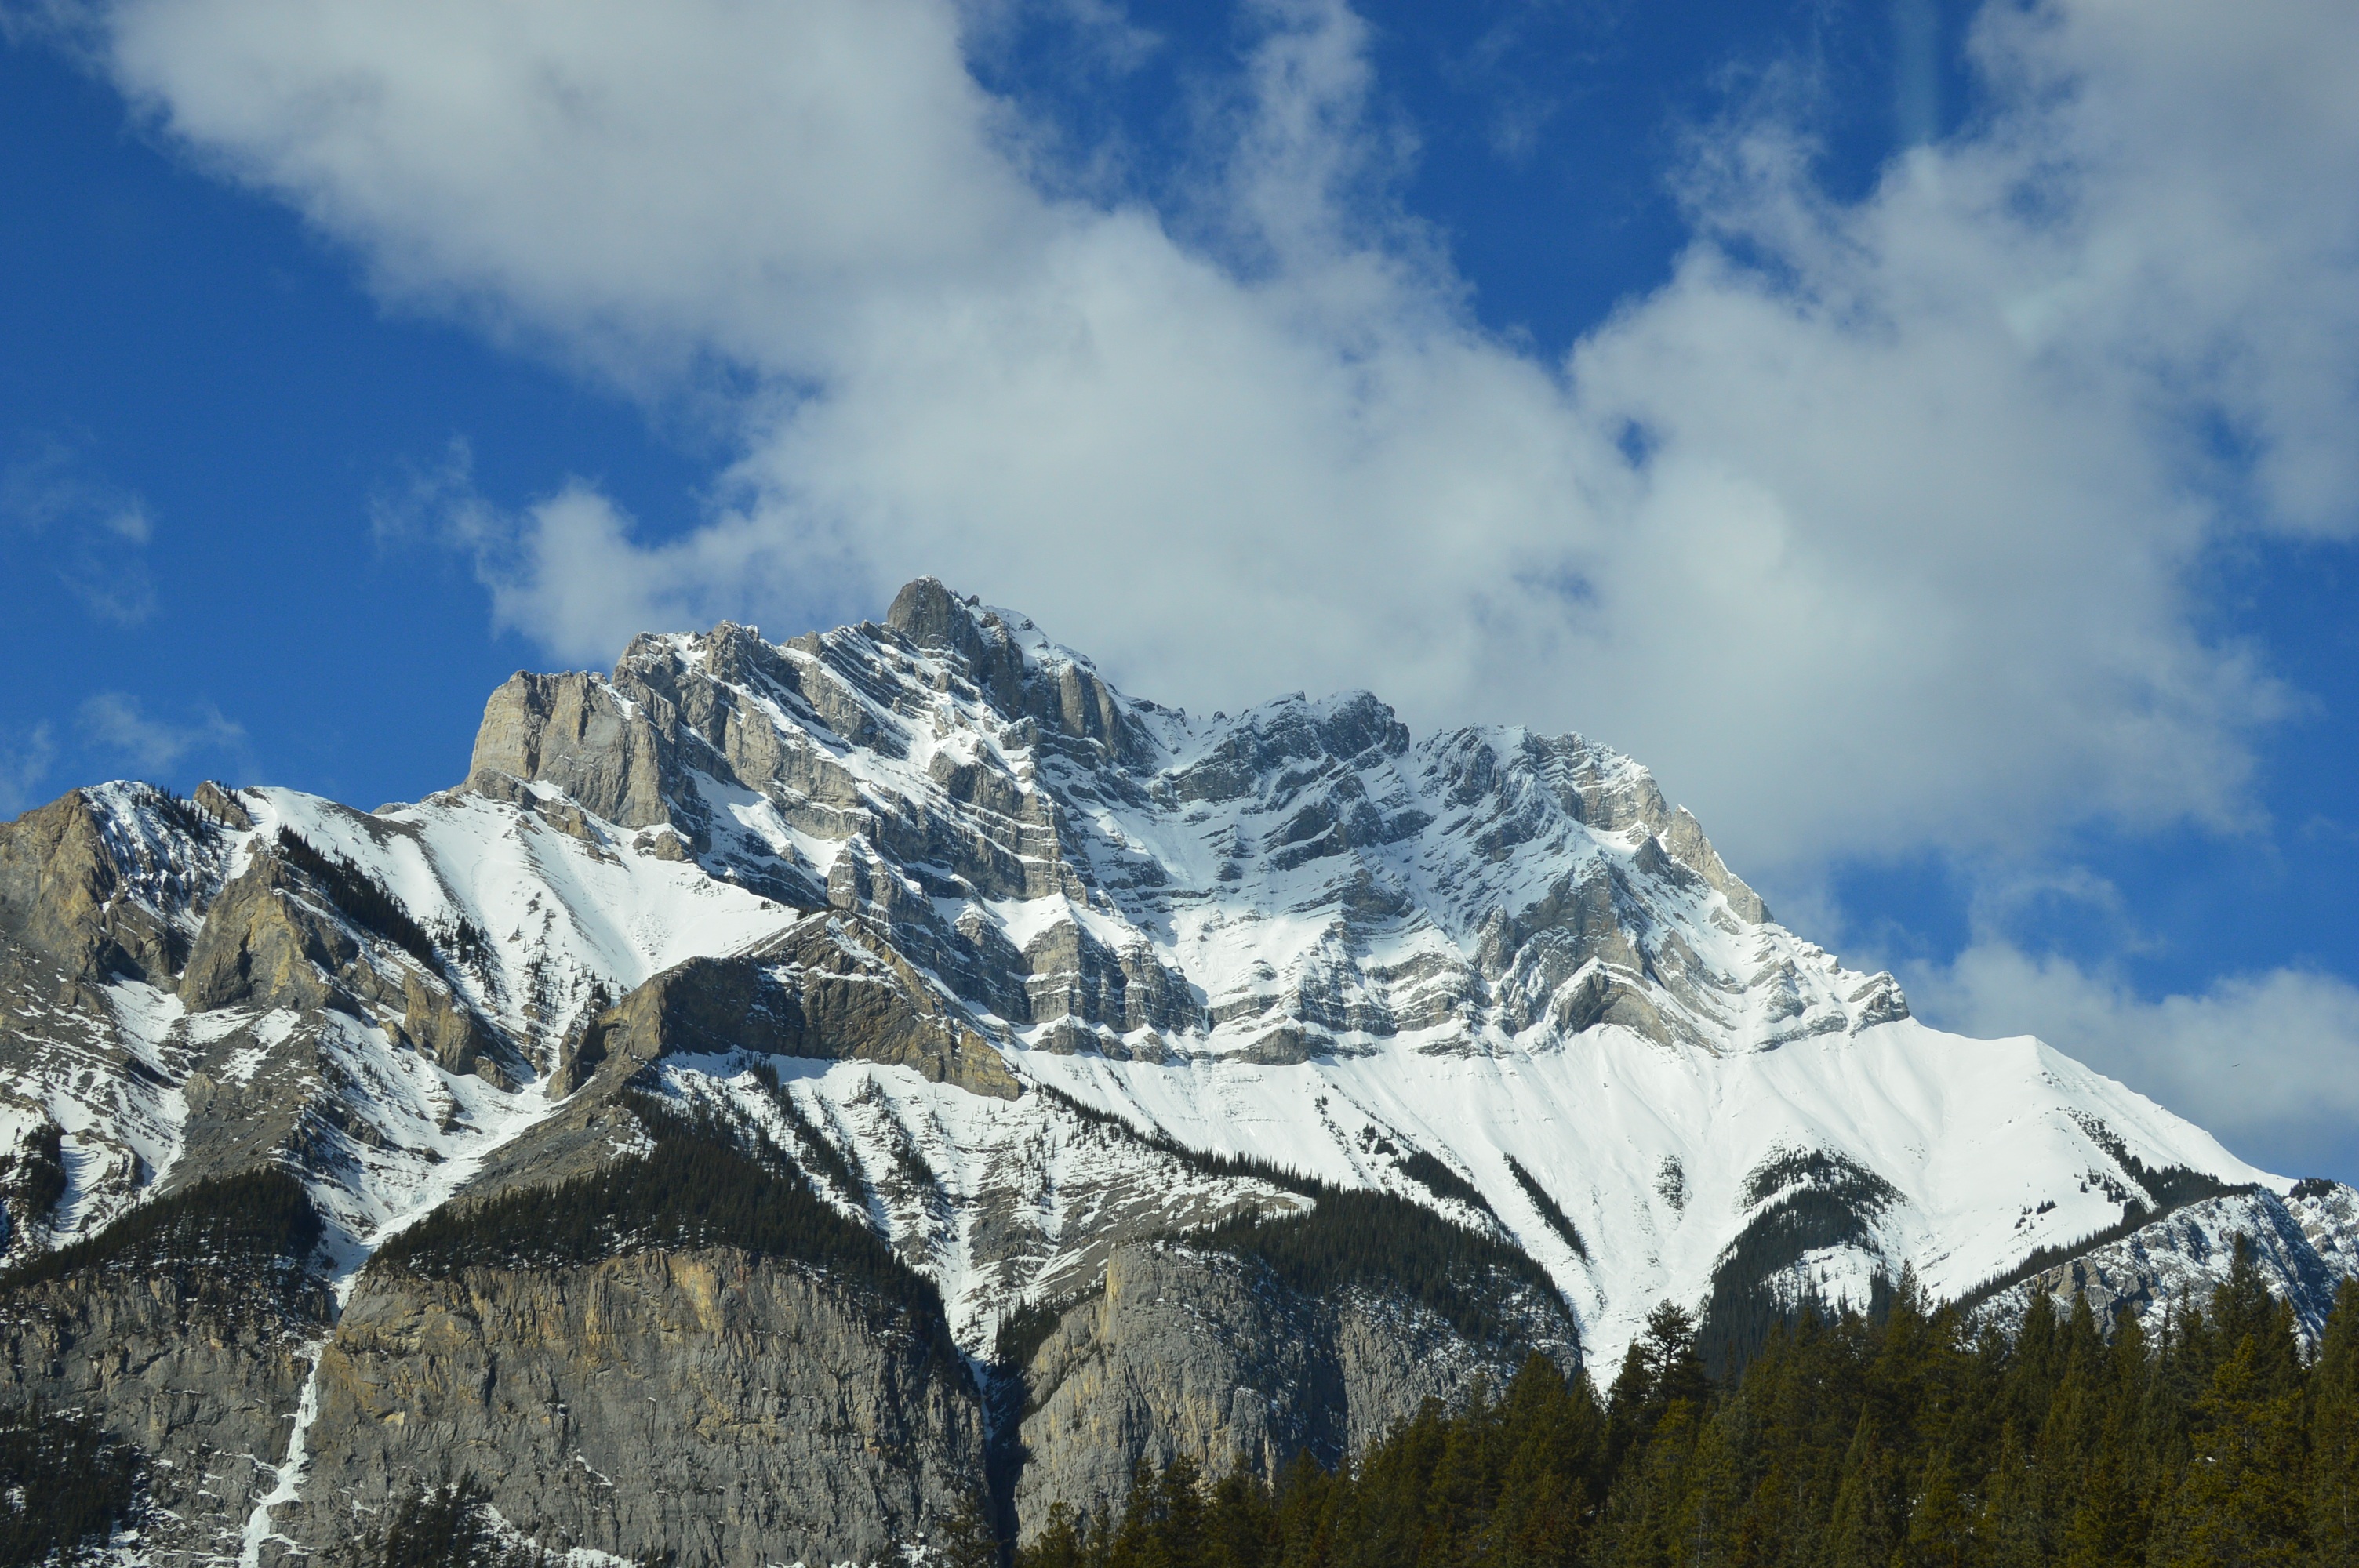
landscape, nature, rock, wilderness, mountain, snow, winter, cloud, peak, mountain range, scenery, weather, season, ridge, summit, snow mountain, mountains, alps, rockies, plateau, fell, cirque, landform, mountain pass, geographical feature, mountainous landforms